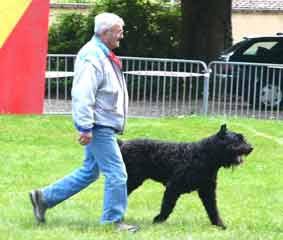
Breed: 233-n000072-Bouvier_des_Flandres